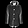
Label: Coat